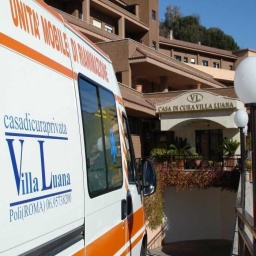
Label: ambulance